Cute aggression

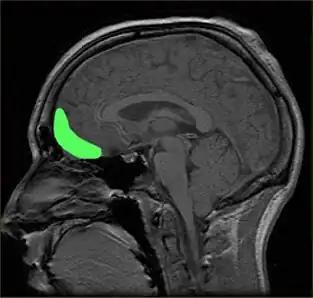
MRI scan of the orbitofrontal cortex located in the brain

Research using EEG scans discovered that emotion centers and reward centers in the brain lit up when participants viewed images of baby animals, and that emotions were stronger for animals perceived as more cute. Specifically, activity in the orbitofrontal cortex (an area associated with emotion and pleasure) increases, as quickly as one-seventh of a second after seeing a baby face.